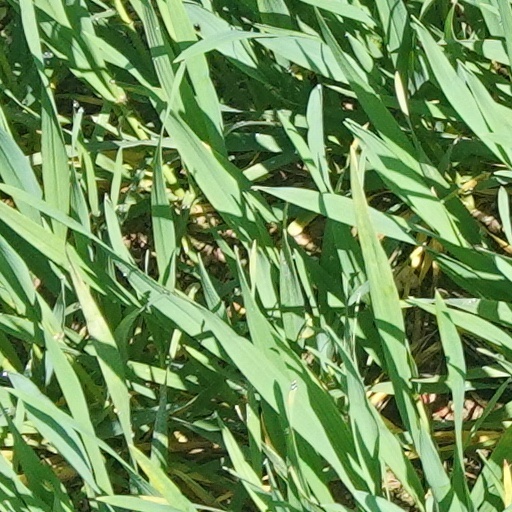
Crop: wheat